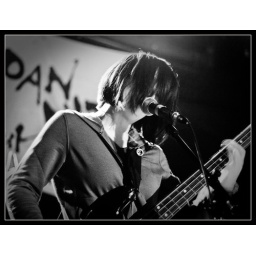
JinnyOops! is a all girl indie punk rock band from Sakai city in Osaka.